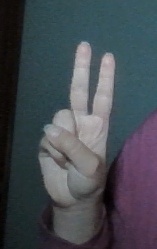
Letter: taa